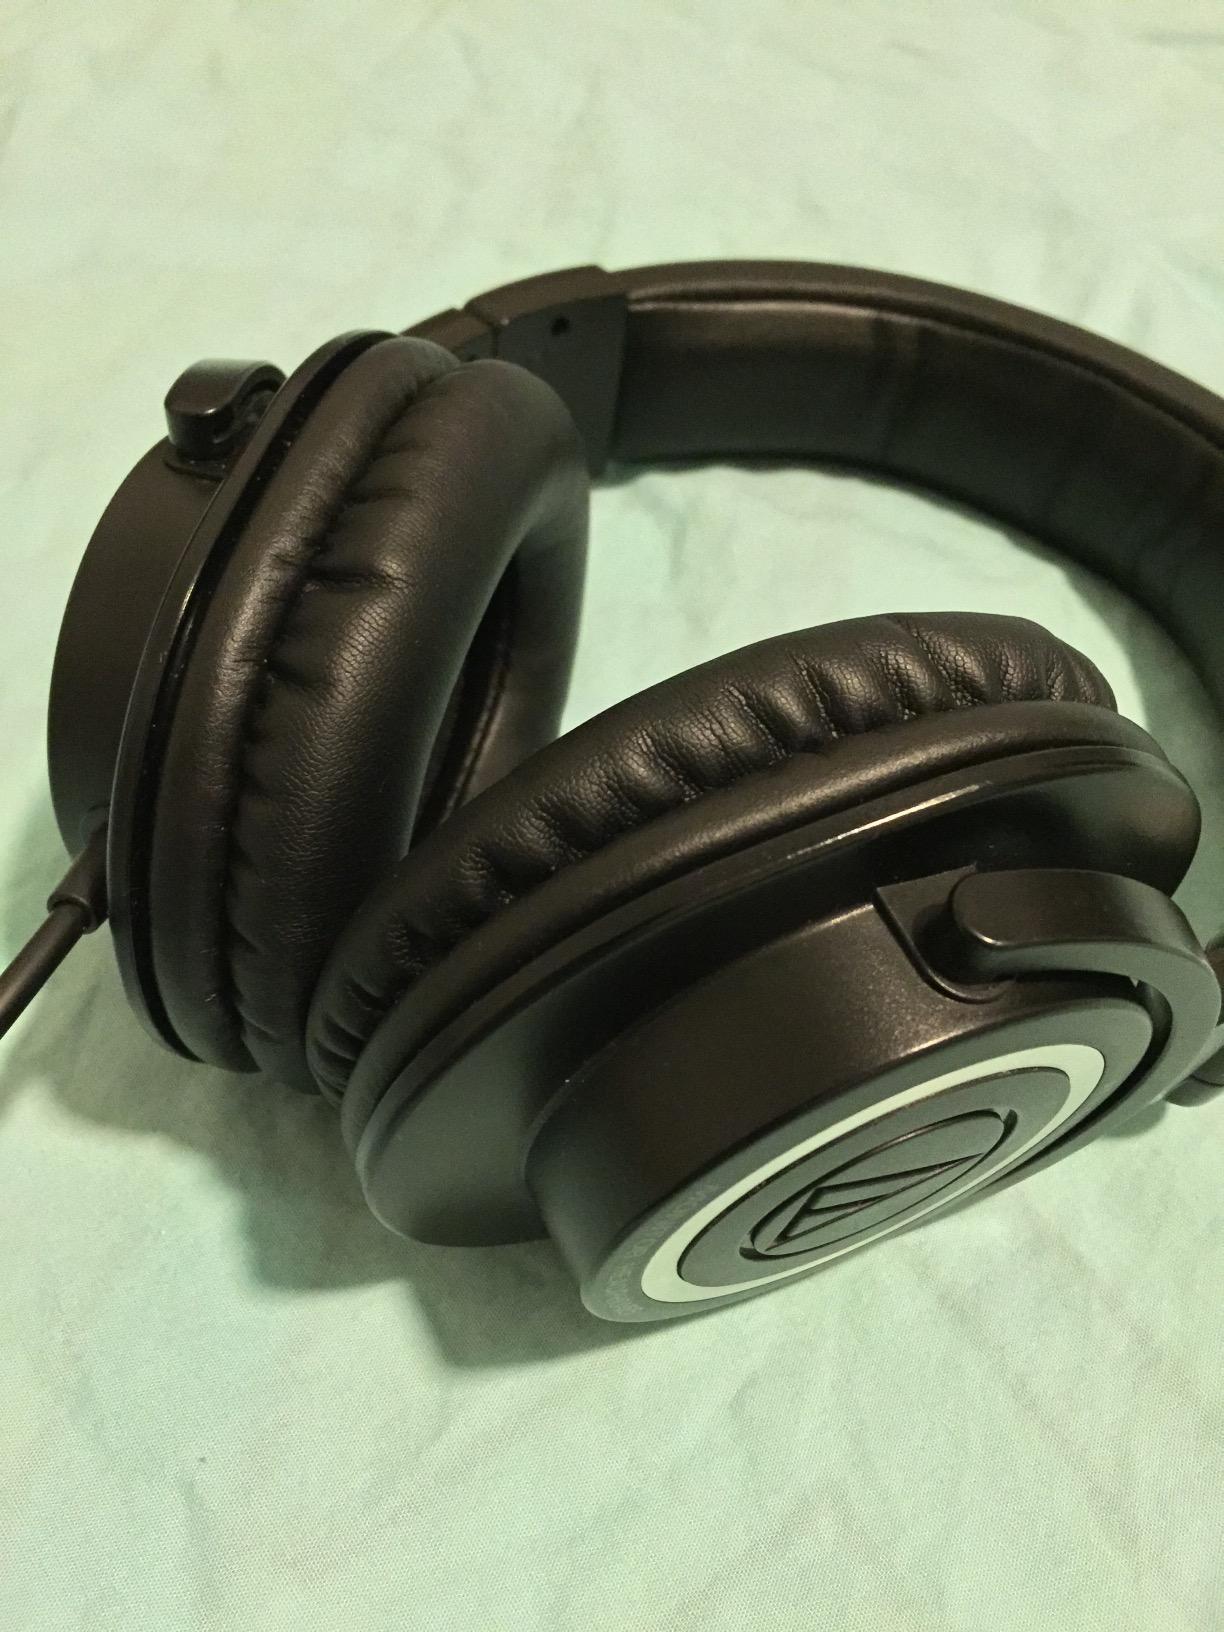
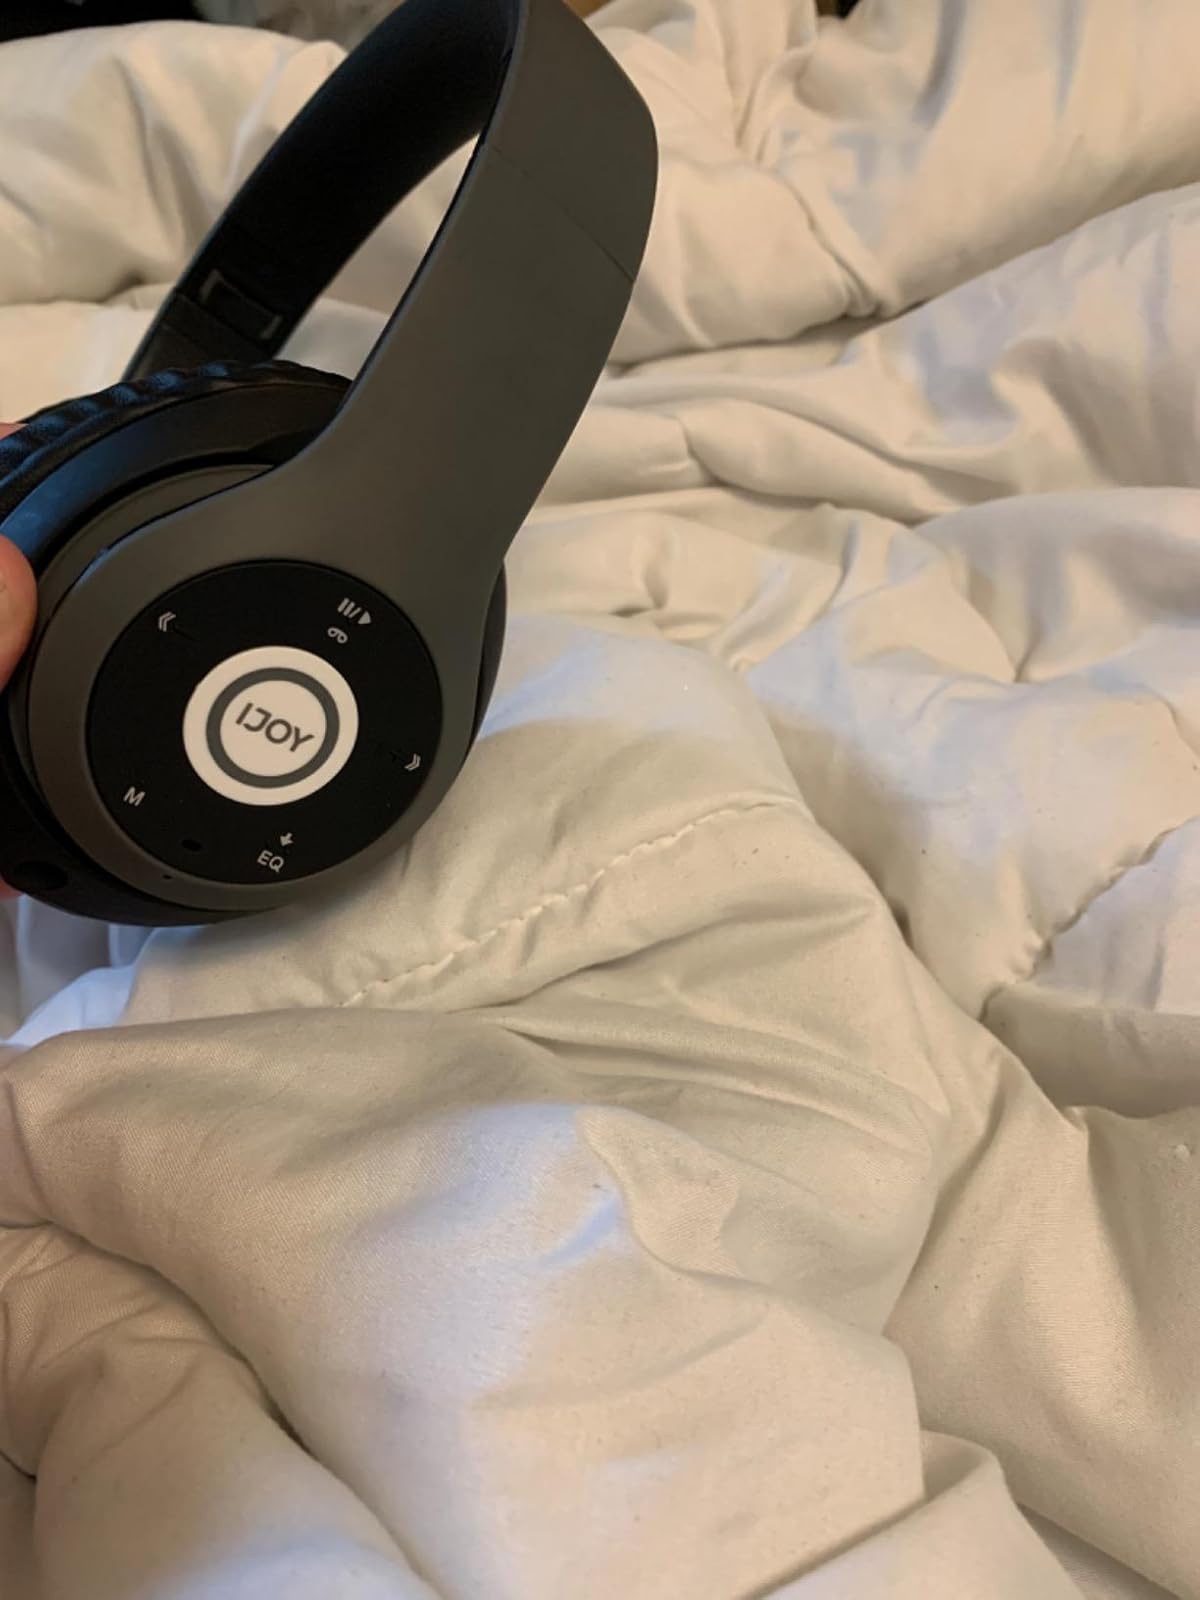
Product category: headphones
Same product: no